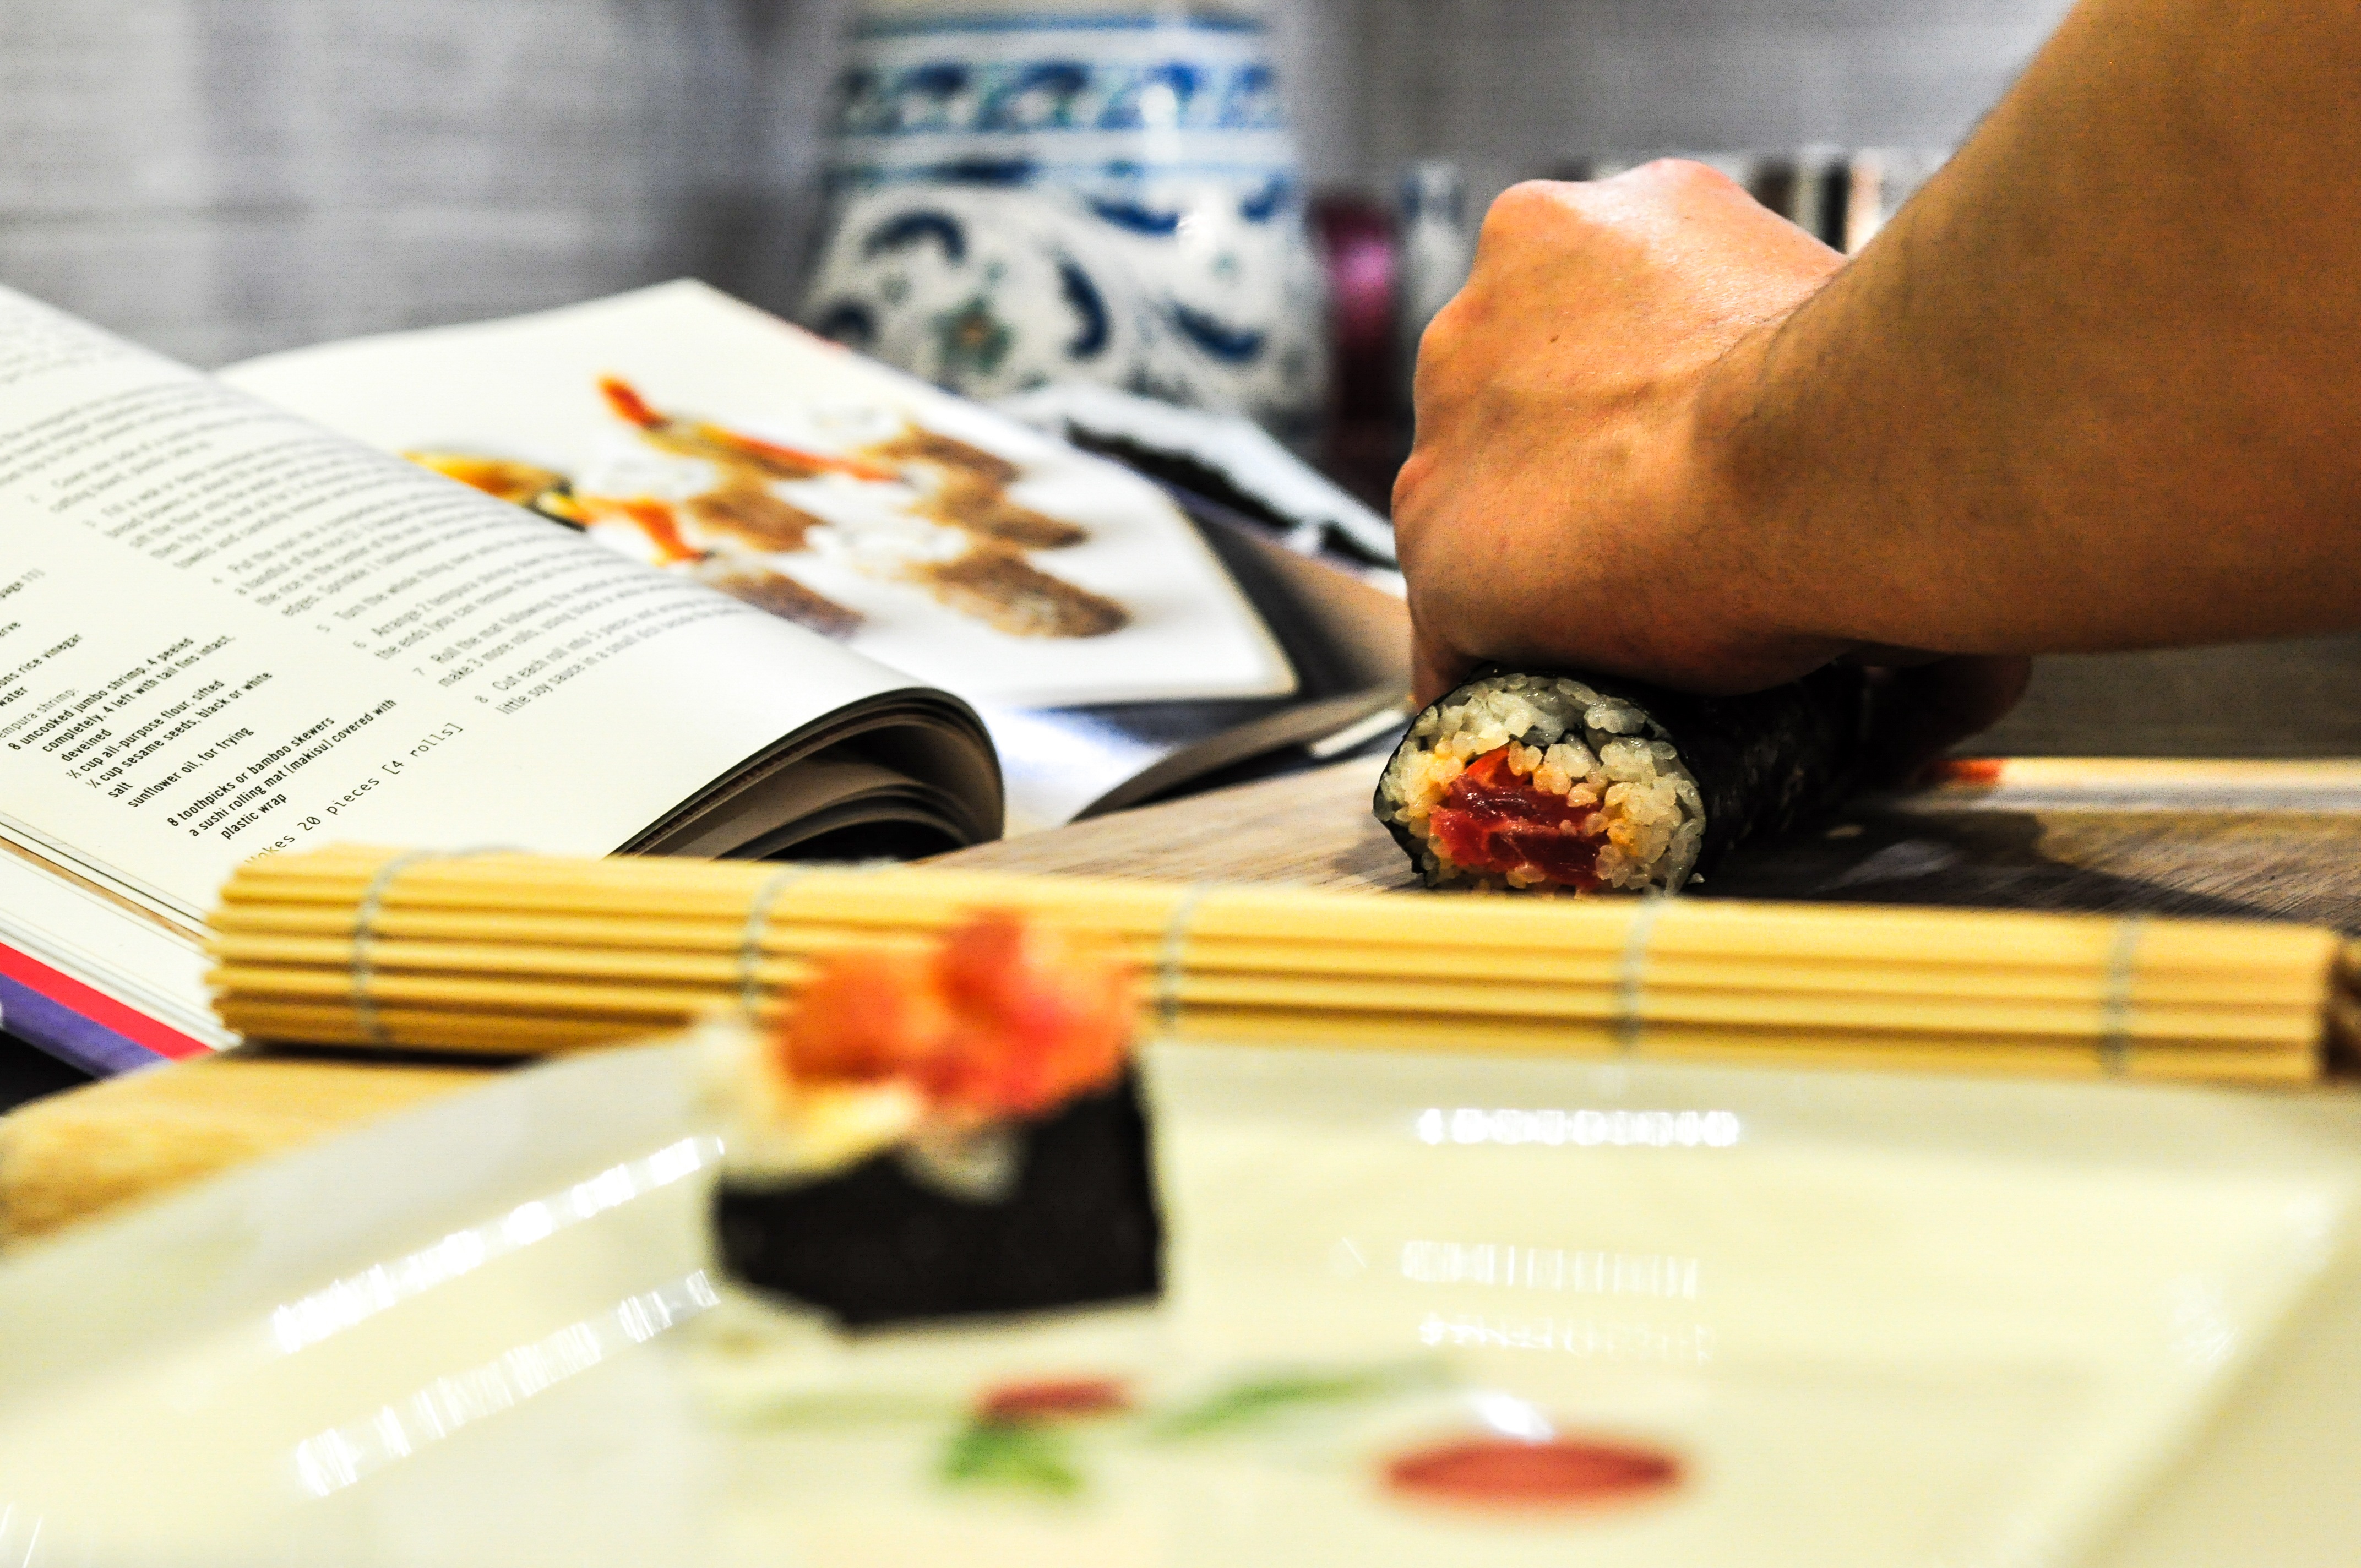
book, restaurant, meal, food, cooking, seaweed, seafood, fresh, fish, healthy, lunch, cuisine, rice, preparation, making, brand, asian food, sushi, design, japanese, roll, raw, bamboo, traditional, sense